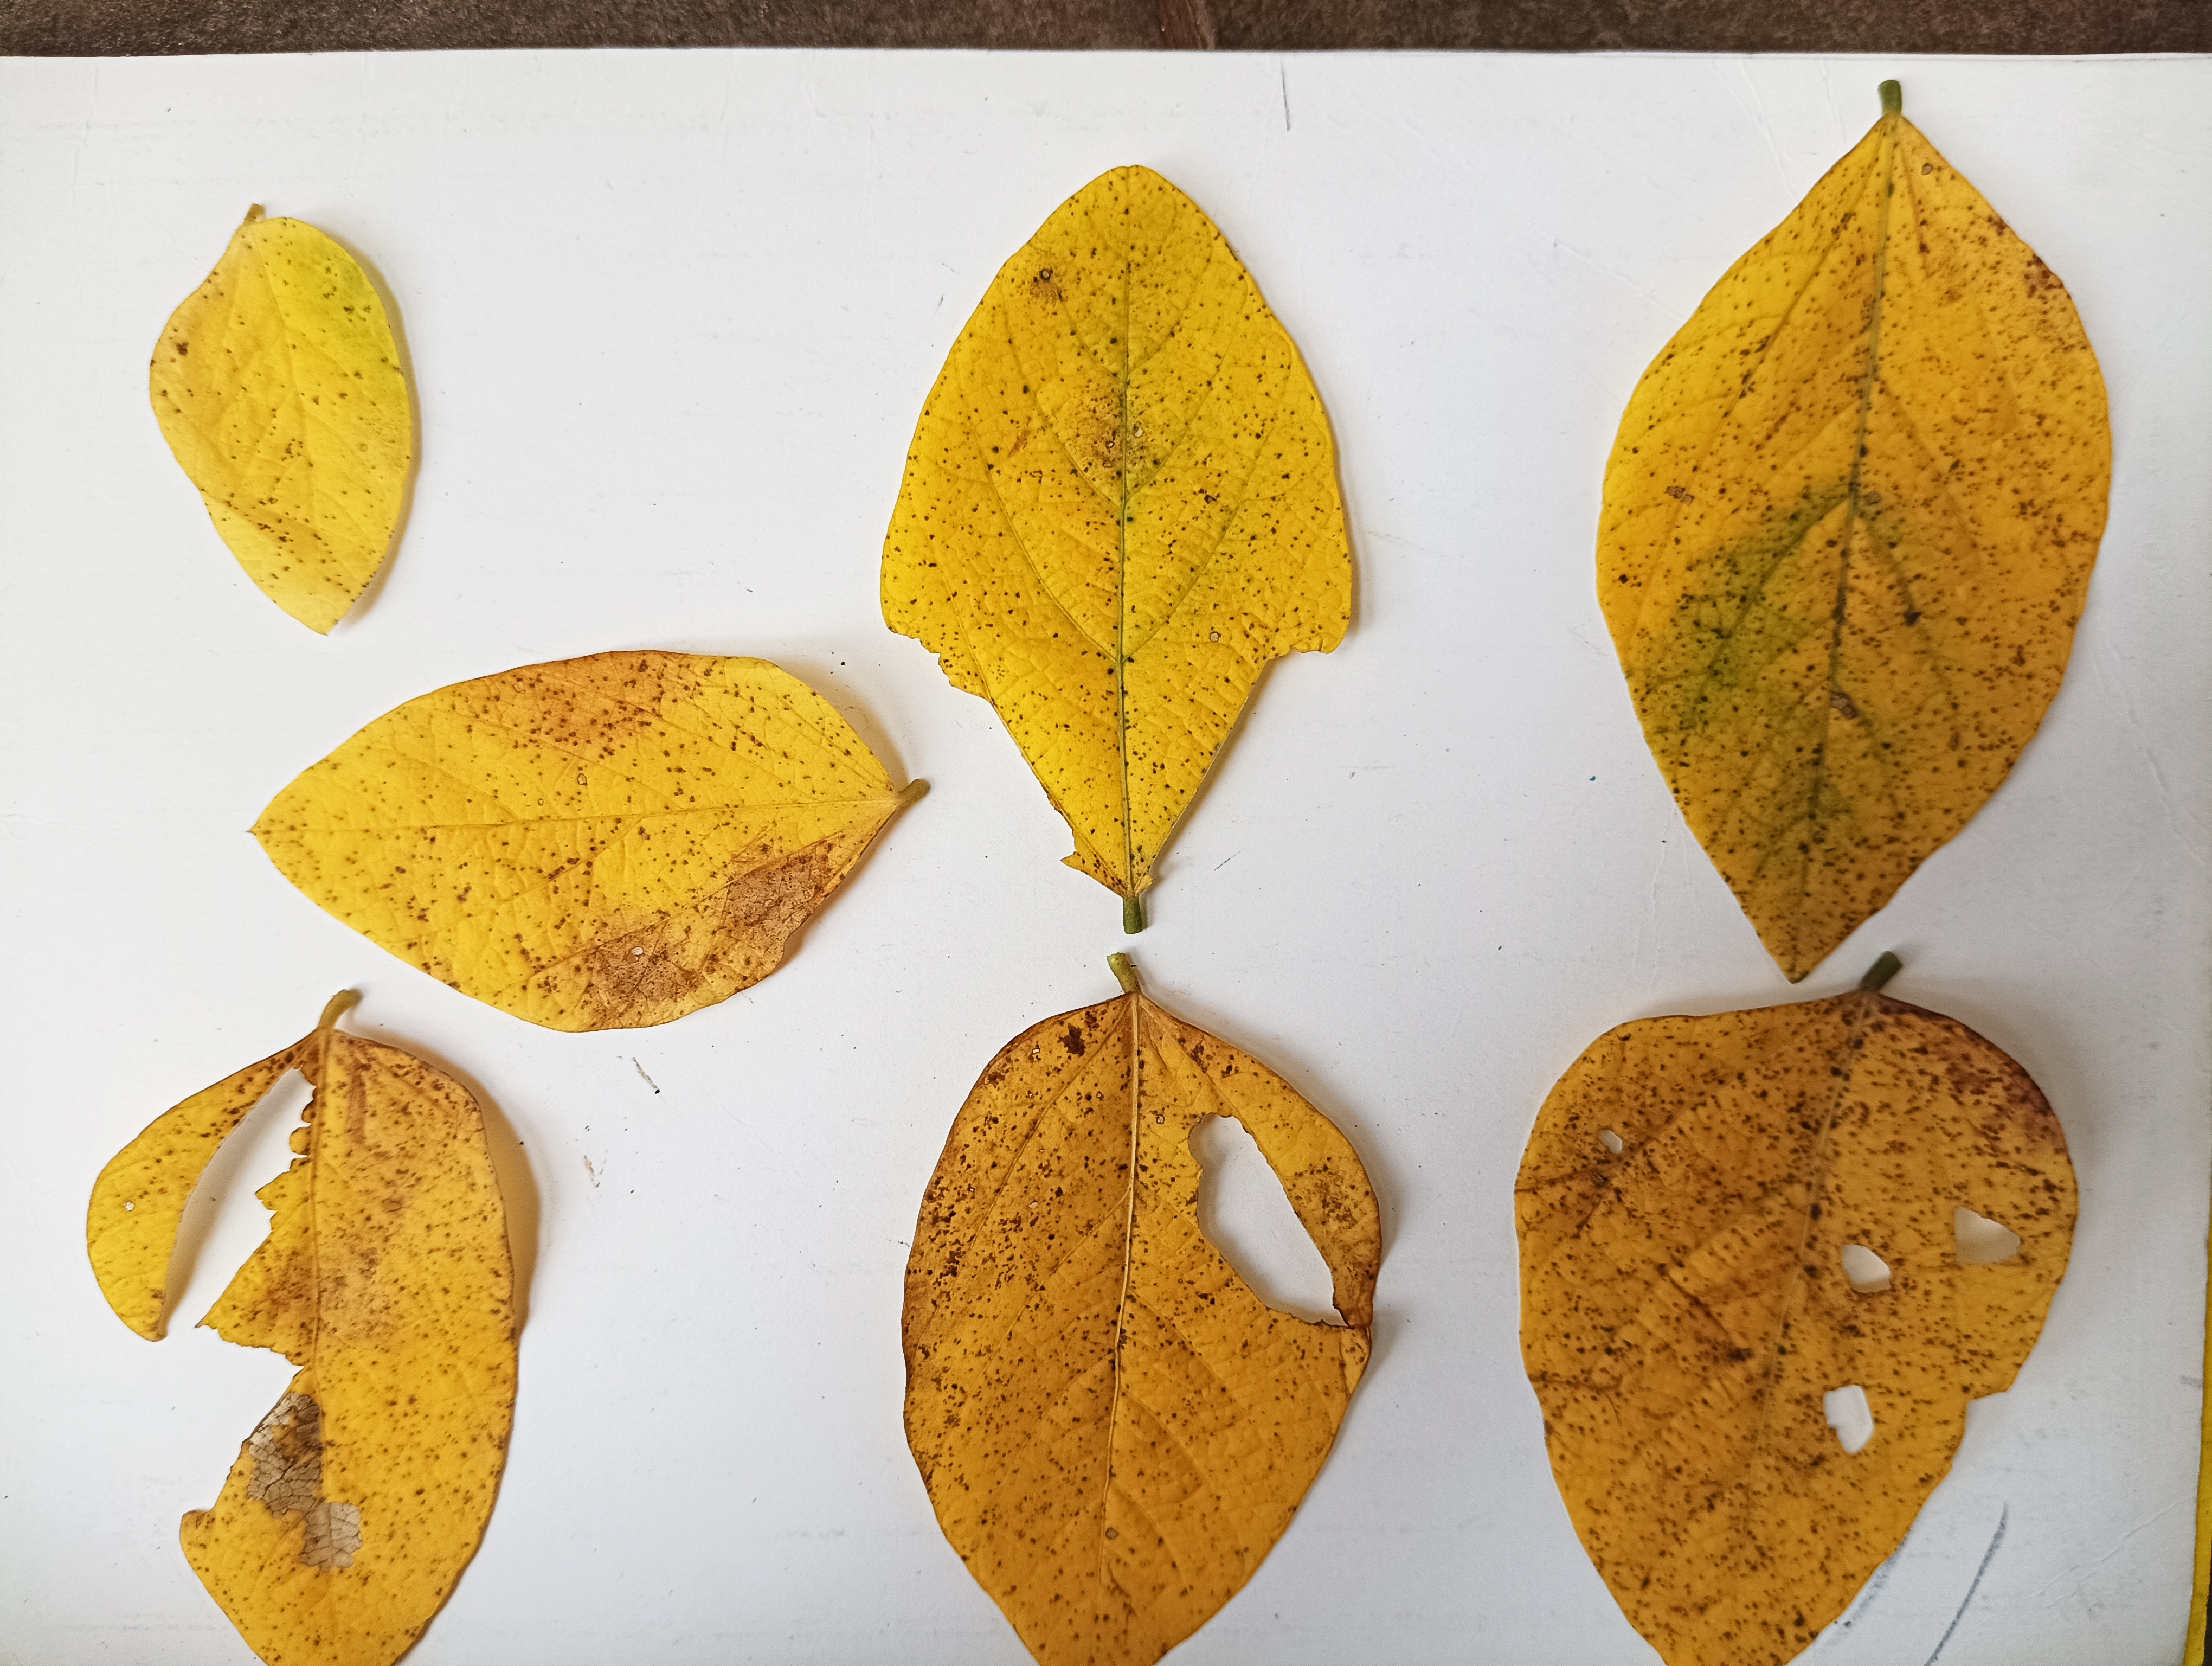
Label: Vein Necrosis